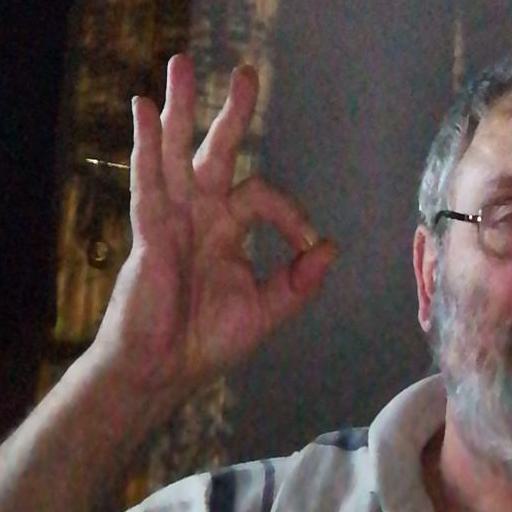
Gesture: ok